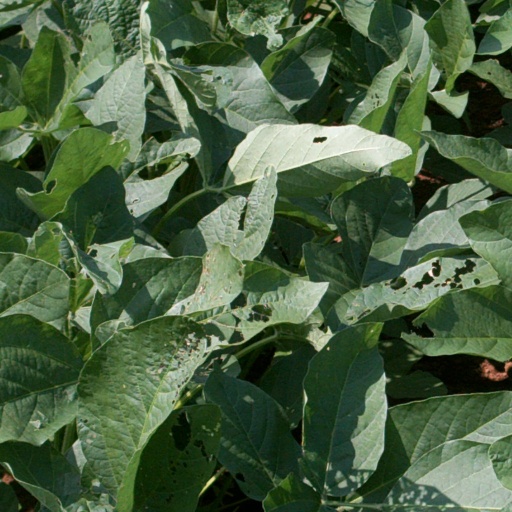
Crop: soybean